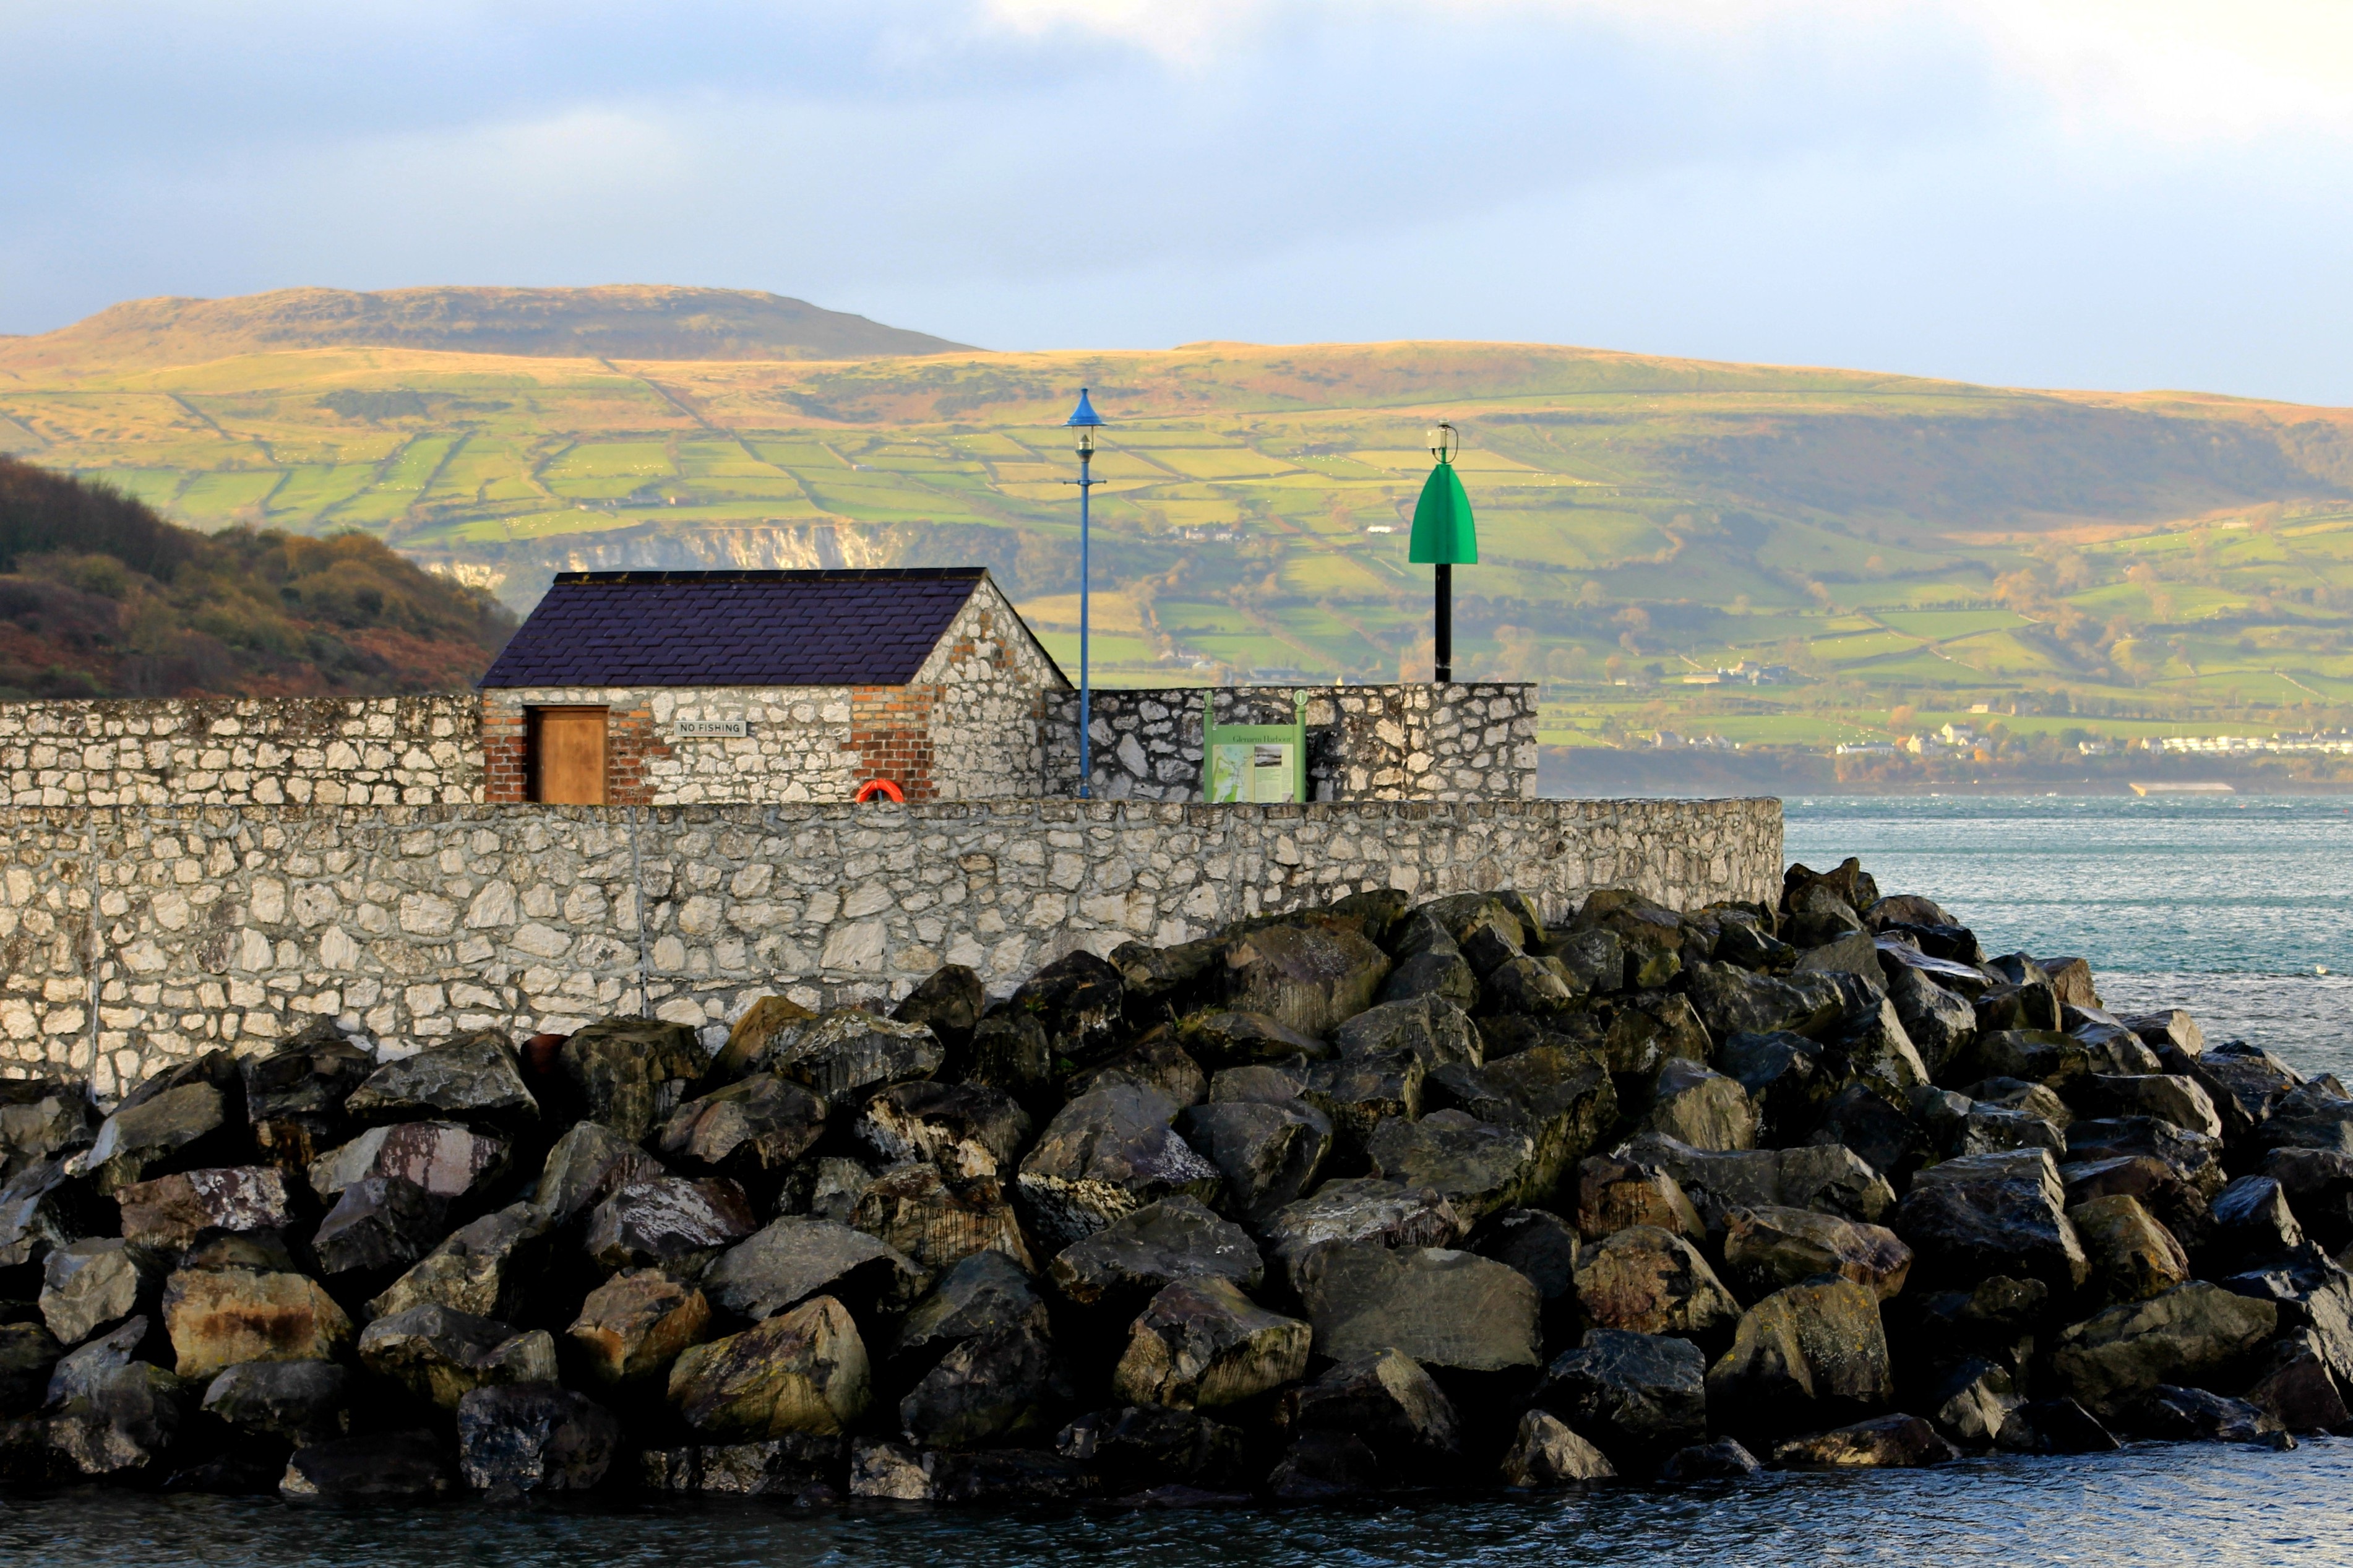
beach, landscape, sea, coast, water, rock, ocean, mountain, shore, lake, cliff, cove, tower, bay, tourism, terrain, body of water, clouds, ireland, northern, breakwater, antrim, glenarm